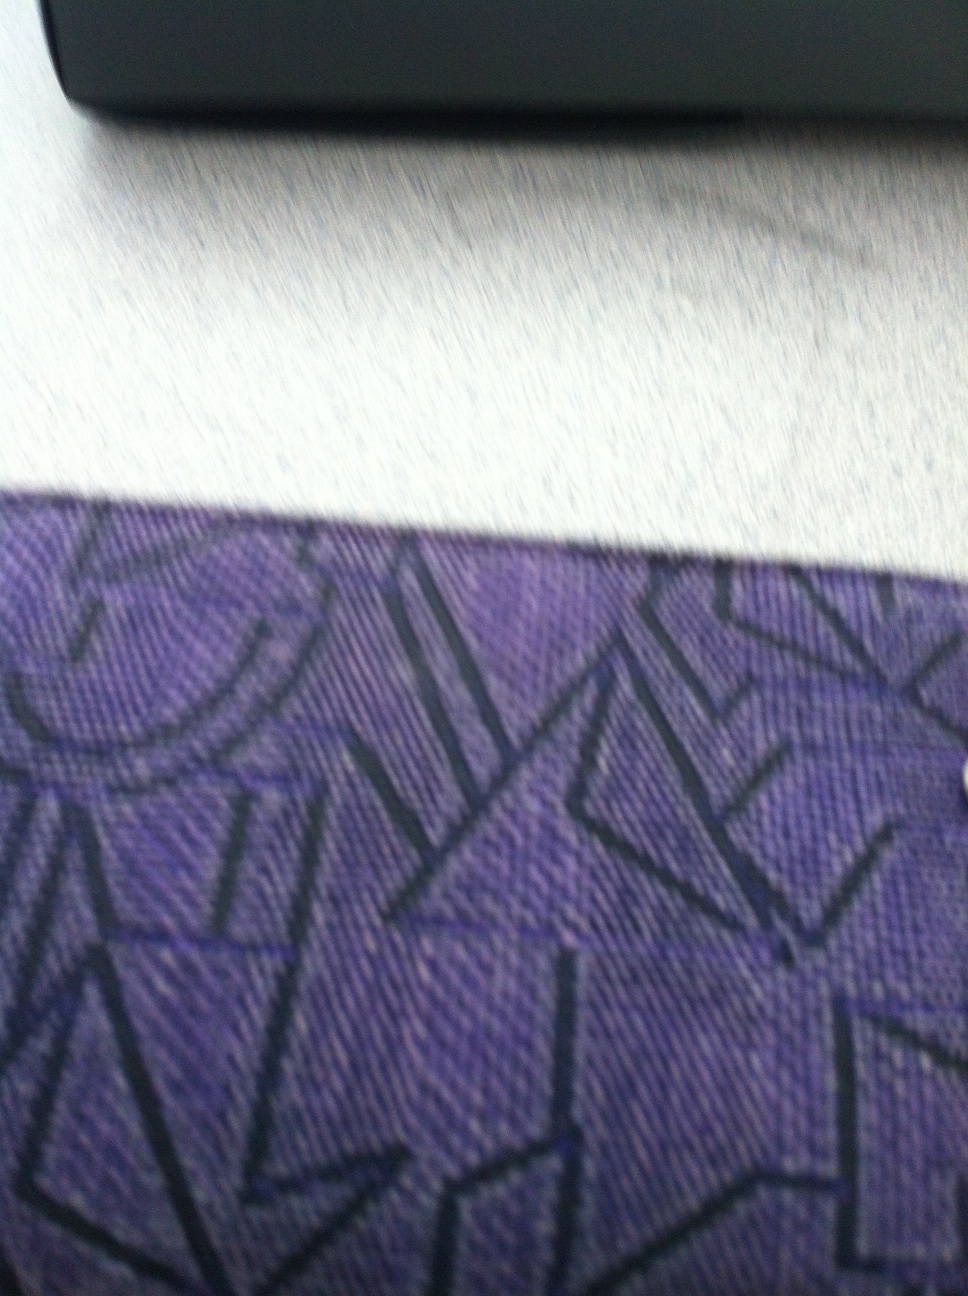Question: What color is my wallet?
Answer: purple